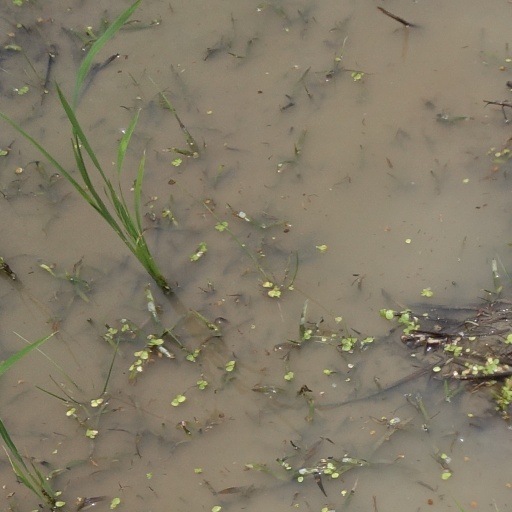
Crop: rice